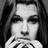
Emotion: sad